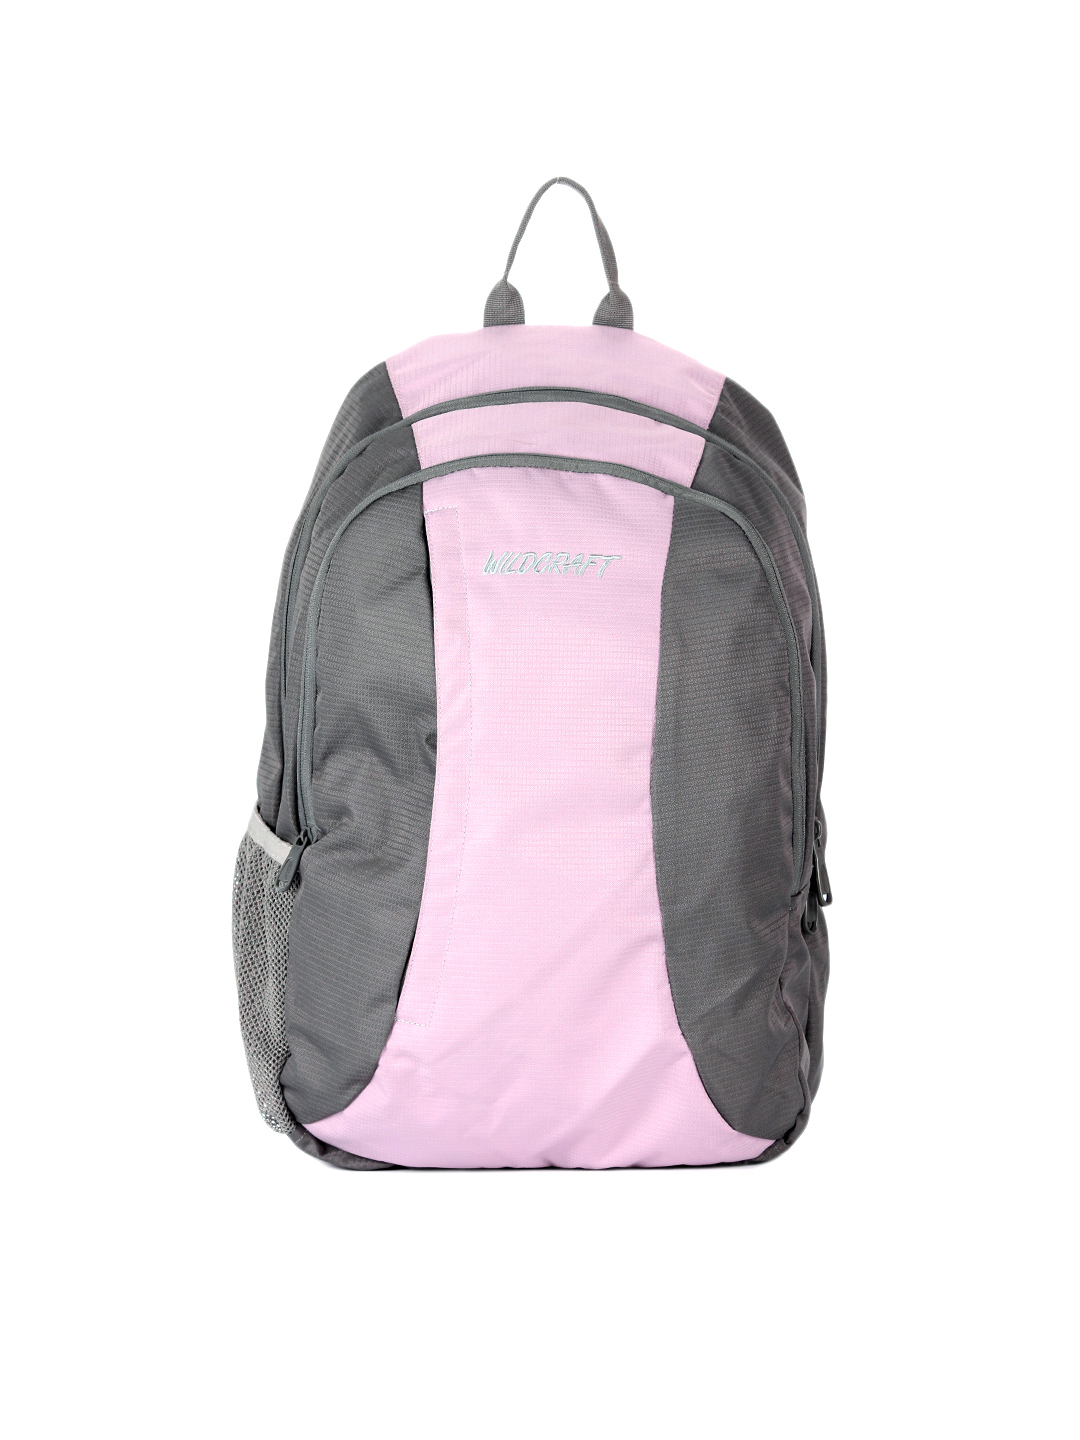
Wildcraft Women Pink & Grey Backpack
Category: Accessories / Bags / Backpacks
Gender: Women
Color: Pink
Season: Spring 2013
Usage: Casual